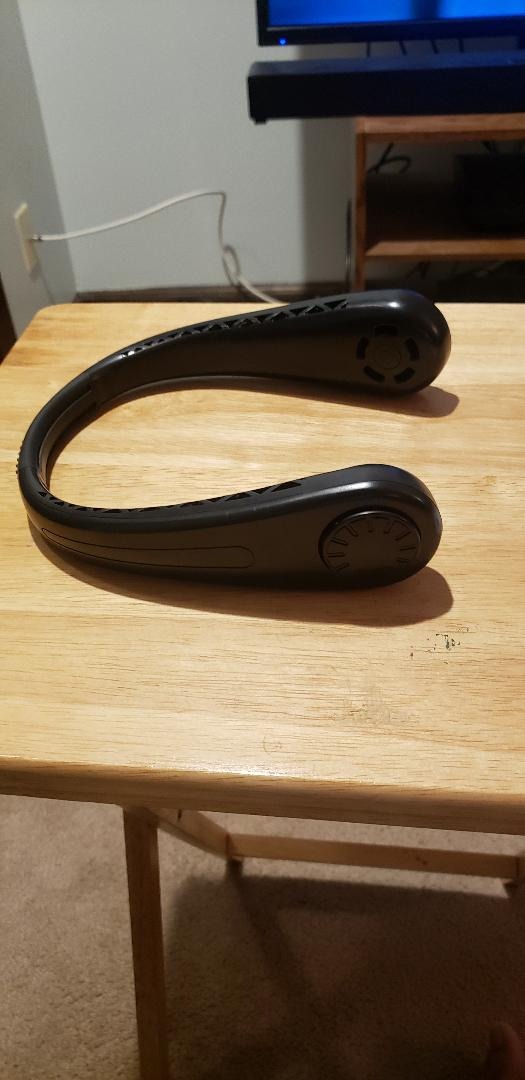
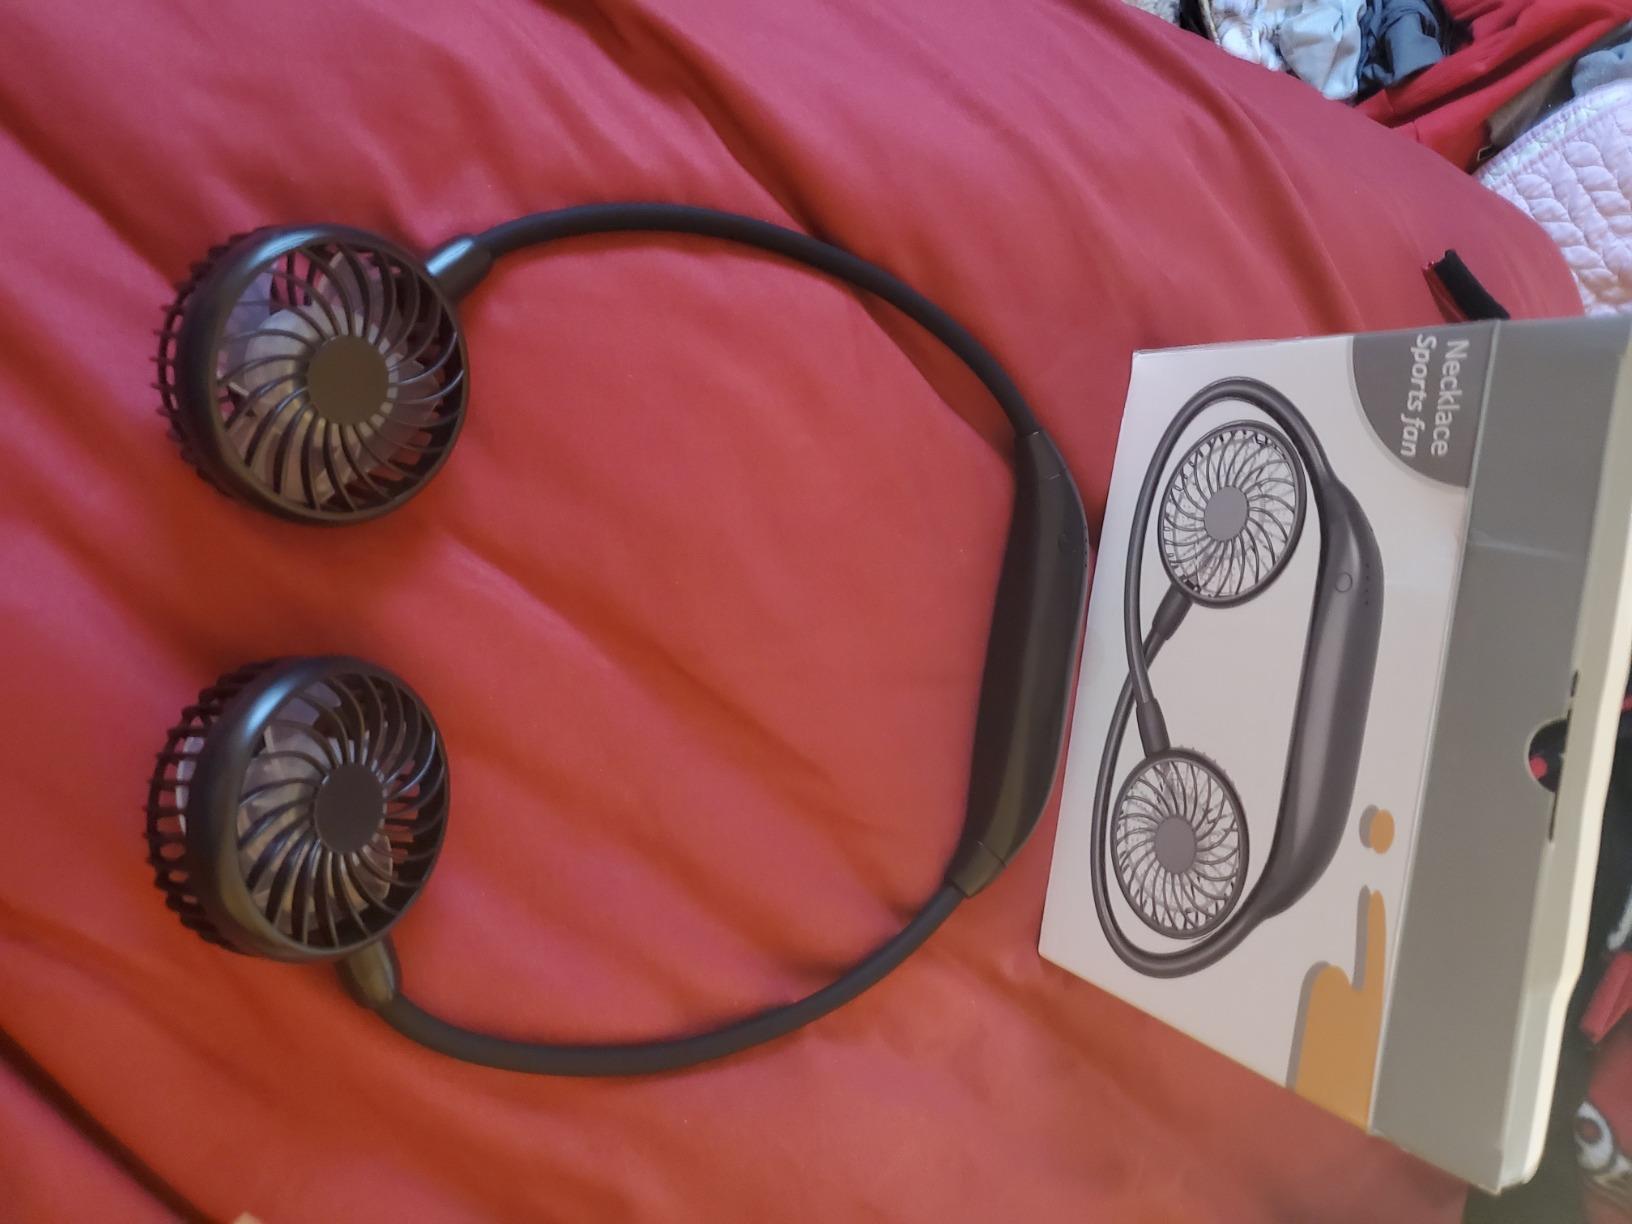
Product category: fan
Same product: no